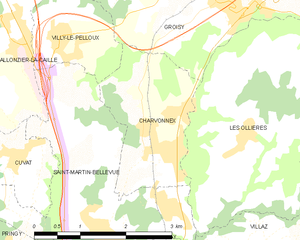
Carte des communes françaises Charvonnex